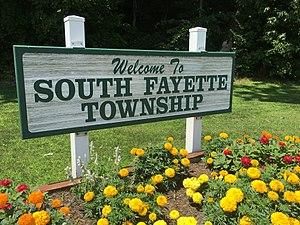
South Fayette Township est un township, situé dans le comté d'Allegheny, en Pennsylvanie, aux États-Unis. En 2010, il comptait une population de 14 416 habitants.